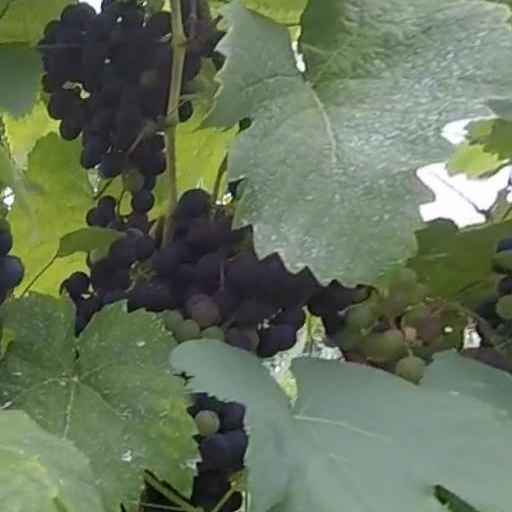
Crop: grape